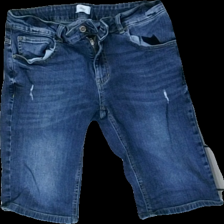
View: front
Type: Shorts
Category: Ladies
Brand: Not in the list
Brand text on label: crunt
Colors: Blue
Material: 60% cotton, 40% viscose
Cut: Regular
Season: All
Trend: Denim
Stains: Minor
Holes: Minor
Price range: <50
Recommended usage: Reuse